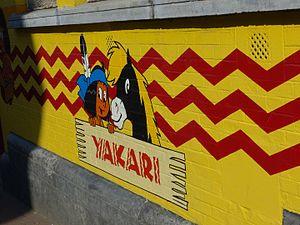
Peinture murale de Yakari à Saint-Gilles, Bruxelles, Belgique.
Yakari est une série de bande dessinée suisse pour la jeunesse créée le 12 décembre 1969 par Job, Derib et Dominique dans l'hebdomadaire romand Le Crapaud à lunettes. La collaboration de ce trio a duré 40 ans jusqu'au 39ᵉ album.